Angels of Bataan

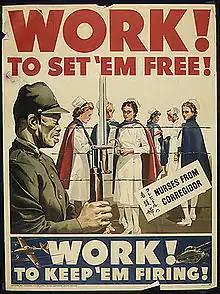
US government poster

Lt. Juanita Redmond, one of the few nurses to escape, published a memoir of her experiences on Bataan in 1943 that concluded with a dramatic reminder that her colleagues were still prisoners. The nurses' story was dramatized in several wartime movies, including: